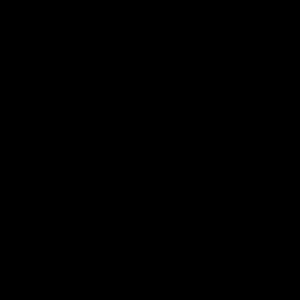
Le clan Inaba est un groupe de samouraïs prédominant pendant les époques Sengoku et d'Edo. Durant l'époque d'Edo, les Inaba sont identifiés comme un des clans fudai daimyo, vassaux ou alliés héréditaires du clan Tokugawa, à l'opposé des tozama daimyo.